Badami

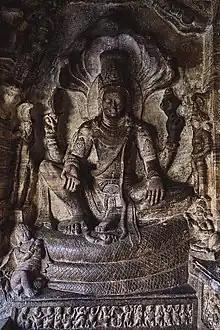

The Badami cave temples were likely fully painted inside by the late 6th century. Most of these paintings are now lost, except for the mural fragments, bands and faded sections found in Cave 3 (Vaishnava, Hindu) and Cave 4 (Jain). The original murals are most clearly evidenced in Cave 3, where inside the Vishnu temple, there are paintings of secular art as well as murals that depict legends of Shiva and Parvati on the ceiling and in parts less exposed to the natural elements. These are among the earliest known paintings of Hindu legends in India that can be dated.